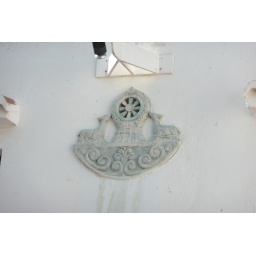
Placed on the wall of the office building in Karma Guen (S)